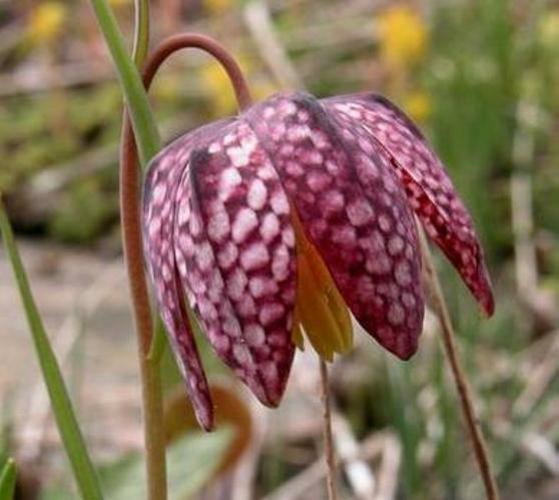
Flower: fritillary